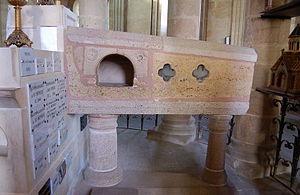
Saint-Menoux (Allier) - Le débredinoire